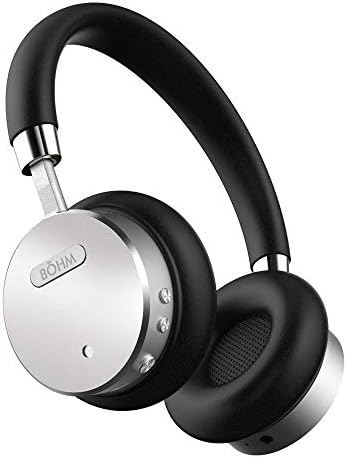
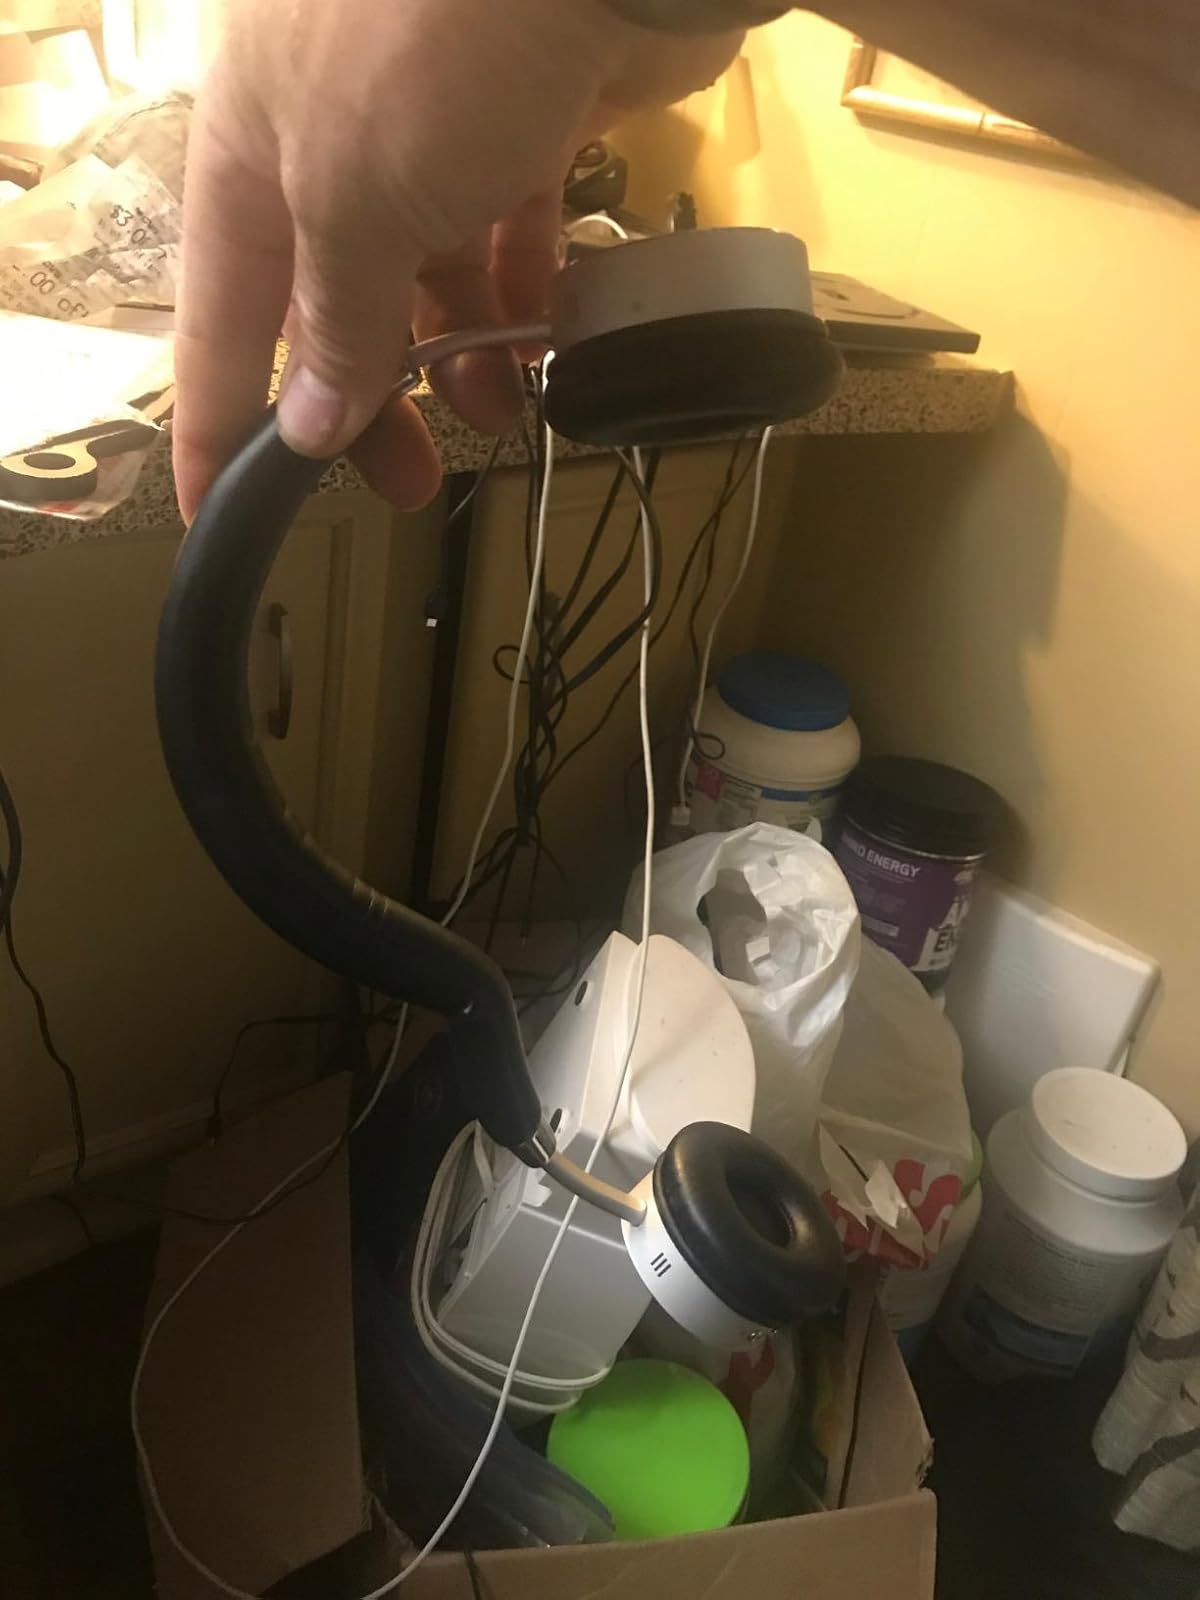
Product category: headphones
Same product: yes